Karyogamy

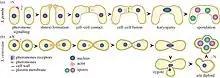
(a) In fission yeast, the mating process is triggered by nitrogen starvation when compatible partners are present. (b) Budding yeast cells of opposite mating type can instead mate spontaneously on rich medium to form stable diploids that undergo sporulation upon starvation. In both organisms after pheromone exchange, cells grow in a polarized manner in the direction of their partner and undergo fusion, karyogamy and sporulation.

The role of karyogamy in sexual reproduction can be demonstrated most simply by single-celled haploid organisms such as the algae of genus "Chlamydomonas" or the yeast "Saccharomyces cerevisiae". Such organisms exist normally in a haploid state, containing only one set of chromosomes per cell. However, the mechanism remains largely the same among all haploid eukaryotes.